Poor Alex Theatre

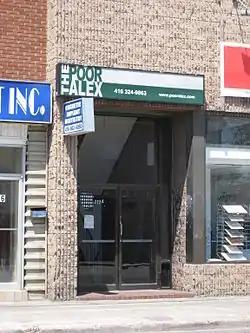
Poor Alex Theatre entrance

Poor Alex Theatre was a theatre company based in Toronto, Ontario, Canada.